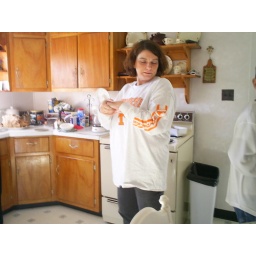
kristie standing in front of sink at pilgrim granny's kitchen